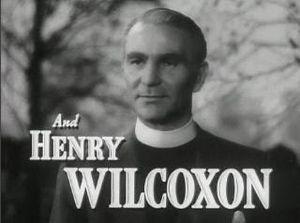
Henry Wilcoxon est un acteur et producteur.
L'Histoire des Miniver est un film américain réalisé par H. C. Potter, sorti en 1950.